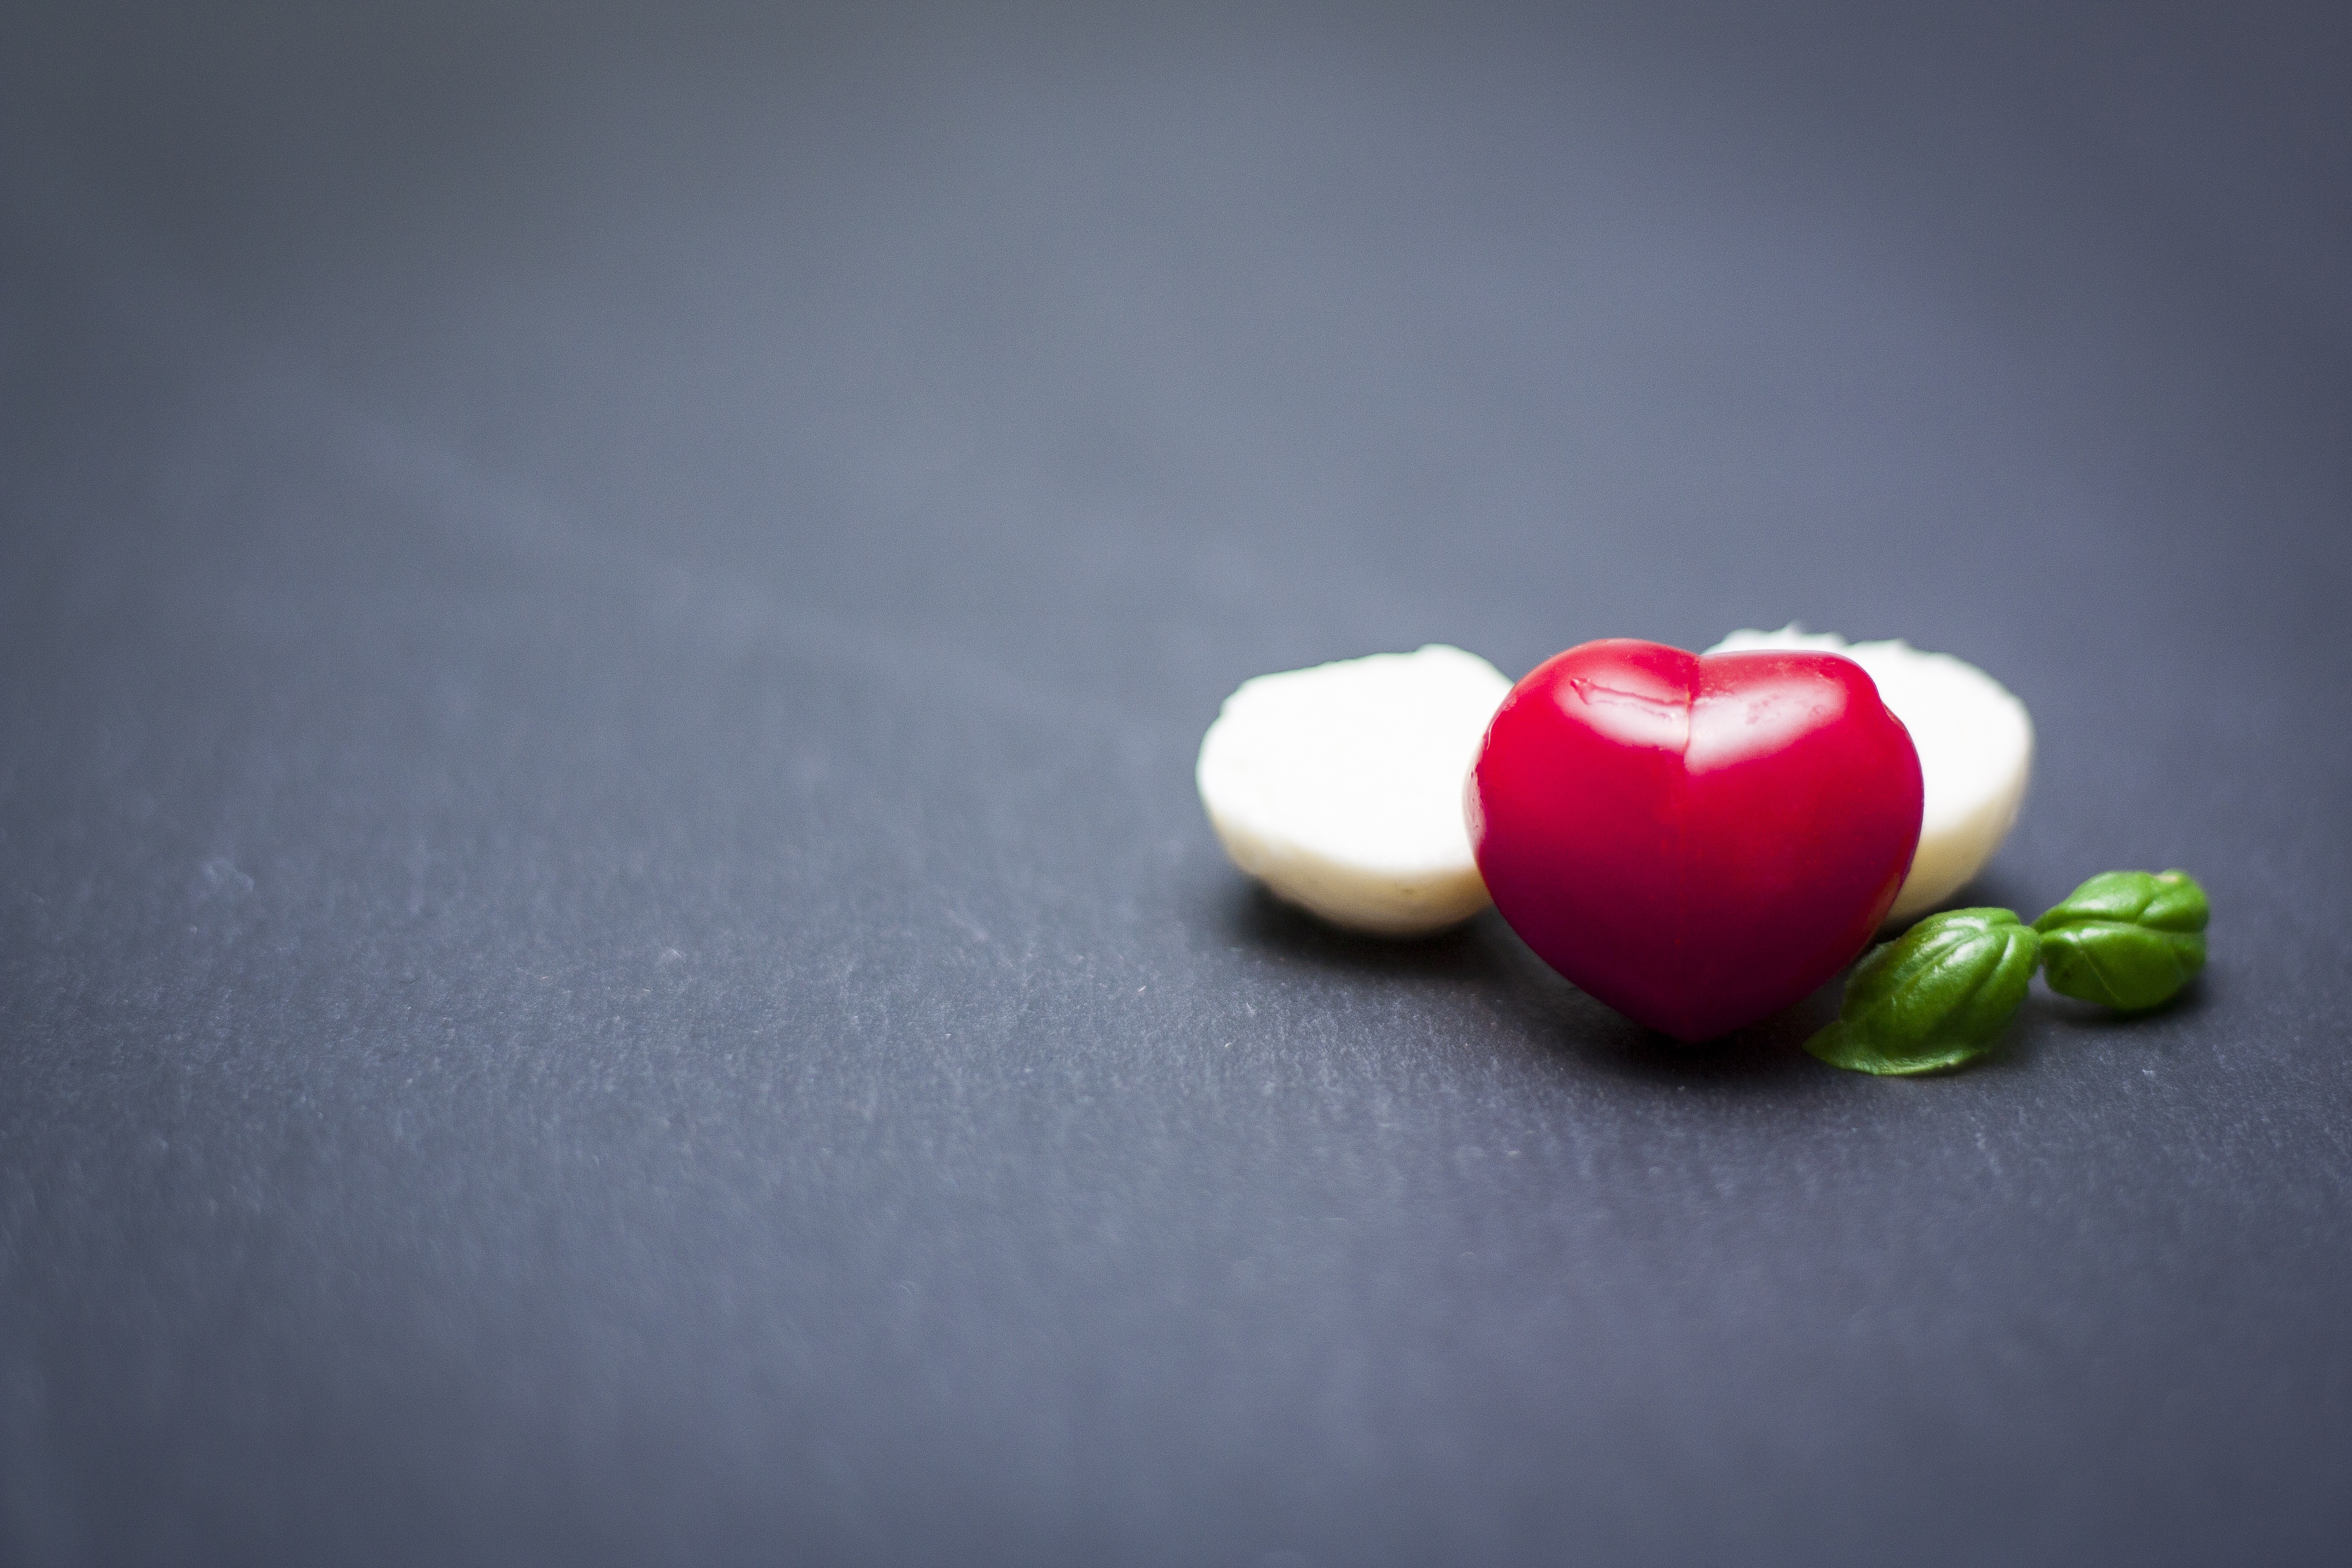
hand, flower, petal, heart, food, red, healthy, snack, eat, delicious, basil, tomato, slate, jewellery, vegetables, chunks, ball, organ, starter, frisch, mozzarella, macro photography, tomato mozzarella, cocktailtomaten, antipasti, fashion accessory